History of Swindon

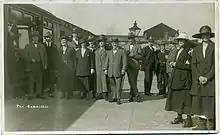
1920s or 1930s portrait photo of "The Committee" at Swindon railway station. The committee's function is unknown. The card is unused and unpostmarked. The photographer was F. C. Palmer. Note the fedoras and bow ties.

A feeder reservoir was built at Coate, a mile and a half south of the town, in 1822. This reservoir was created to keep the canal at a navigable level in the Swindon area.